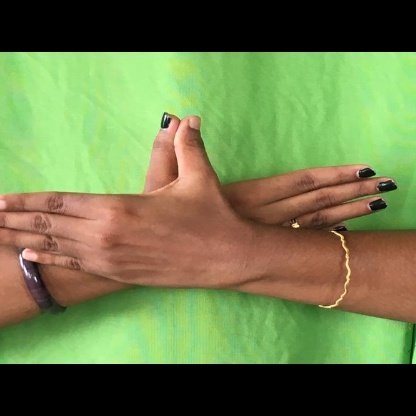
Mudra: Garuda